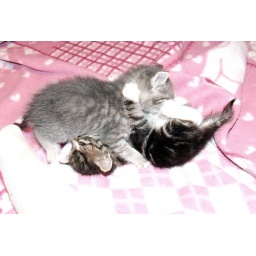
Wrestling kitty tots, 10/24/07. These babies were found in a nearby PA township. They were in a plastic storage bin. :(